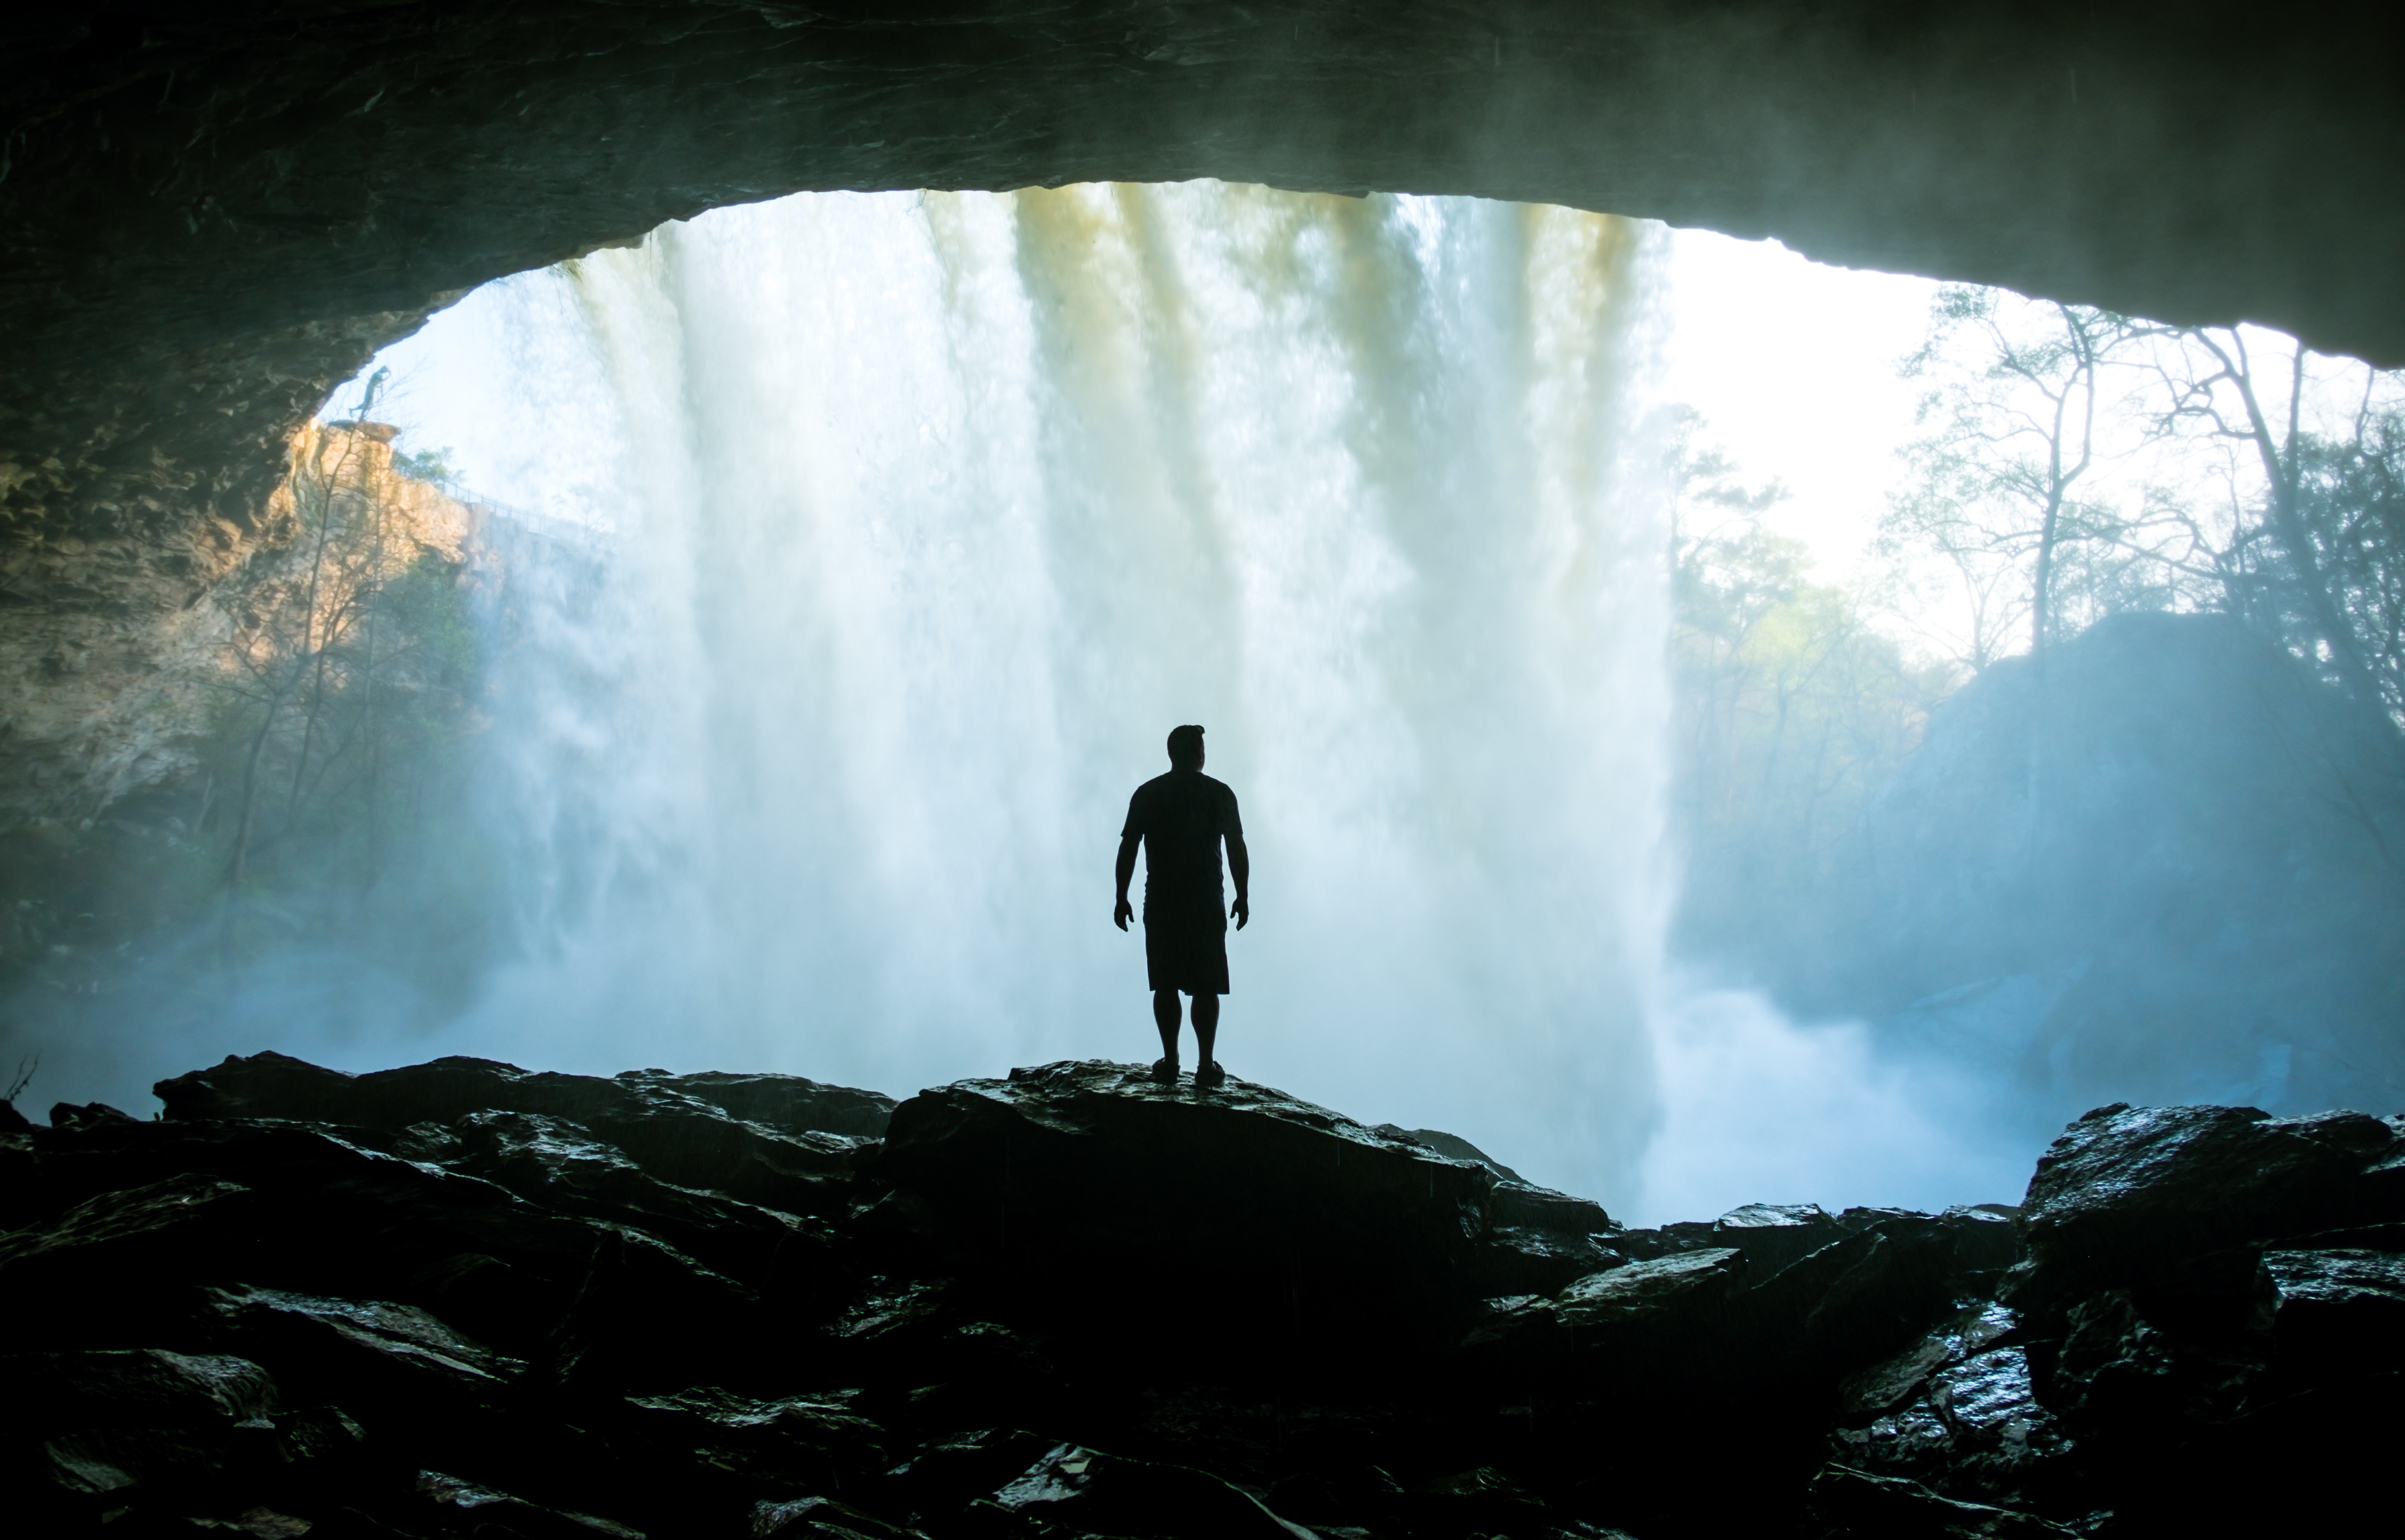
rock, waterfall, mountain, sunlight, adventure, cave, reflection, darkness, water feature, landform, atmospheric phenomenon